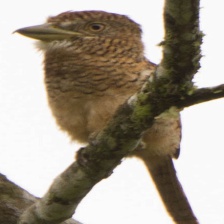
Species: BARRED PUFFBIRD
Scientific name: NYSTALUS RADIATUS